Edward Boccia

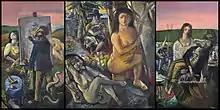
Edward Boccia Your Feast Shall be Turned into Mourning 1972

Boccia's themes are linked to the mystical, occult, and theosophical traditions of modern art including the belief in the messianic role of the artist, seen in the work of the Symbolists, as well as the pictures of Paul Gauguin and Oskar Kokoschka among others. Specifically, Boccia includes numerous self-portraits, and uses examples of esoteric imagery such as the androgyne and the hermaphrodite. The works for which the artist is most well known are the multi-panel works in Expressionist style.